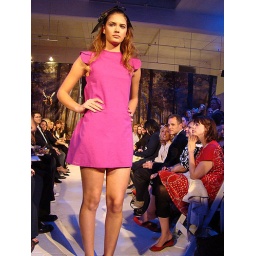
pink madison dress by lara miller